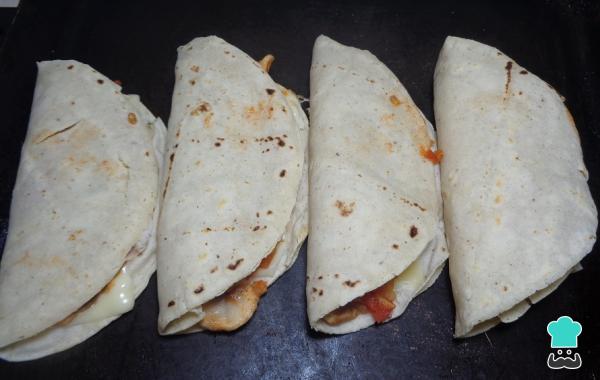
Ahora doblamos la tortilla cubriendo el relleno y repetimos la operación con el resto de tortillas de maíz. Después, cocinamos las quesadillas a la plancha y dejamos que se funda el queso.